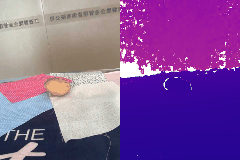
Label: potato